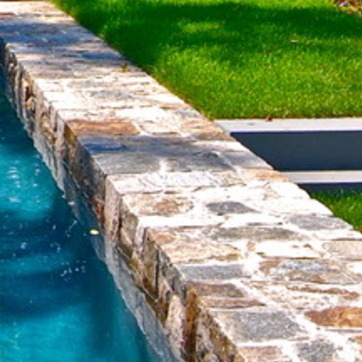
Material: brick